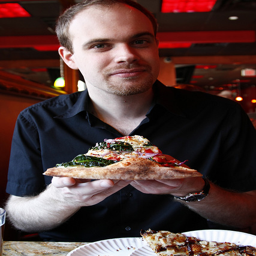
a man holding a slice of pizza with both hands
A person that is holding a slice of pizza in their hands.
A man holding a slice of pizza with both hands.
A man eats pizza off a paper plate.
Man looking unenthused with pizza and spinach on top.